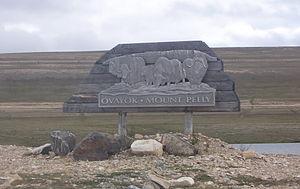
Le parc territorial Ovayok, aussi appelé Uvajuq ou Mont Pelly étant donné qu'Ovayok est le nom inuinnaqtun du mont Pelly, est situé dans la région de Kitikmeot dans le territoire canadien du Nunavut à 15 km à l'est de Ikaluktutiak. Le parc couvre une superficie de 16 km². La parc est accessible en véhicule étant donné qu'un chemin de gravel le relie à la communauté d'Ikaluktutiak.